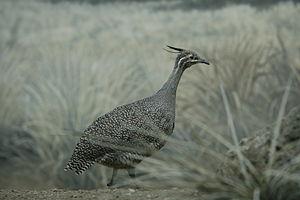
Le Parc national Patagonia est un parc national situé au Chili dans la Región d'Aysén.